Balettan

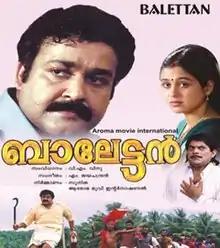
VCD cover

Balettan is a 2003 Indian Malayalam-language family drama film directed by V. M. Vinu, written by T. A. Shahid, and produced by M. Mani. It stars Mohanlal in the title role, along with Devayani, Nedumudi Venu, Harisree Ashokan, Riyaz Khan, Innocent, and Jagathy Sreekumar. The film's songs were composed by M. Jayachandran, while the background score was provided by C. Rajamani. The film was released on 28 August 2003. "Balettan" was a blockbuster at the box office and the highest grossing Malayalam movie of the year